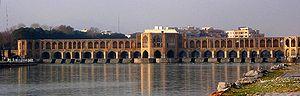
Un pont à voûtes en maçonnerie habituellement appelé pont en maçonnerie ou pont en pierre ou pont voûté, désigne une technique de fabrication des ponts, mais constitue surtout une des grandes familles de ponts qui a été mise en œuvre de l’Antiquité jusqu’au début du XXᵉ siècle.